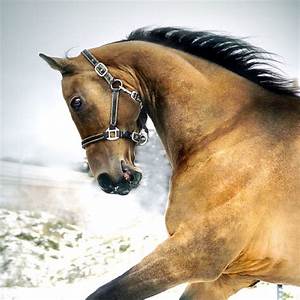
Label: cavallo